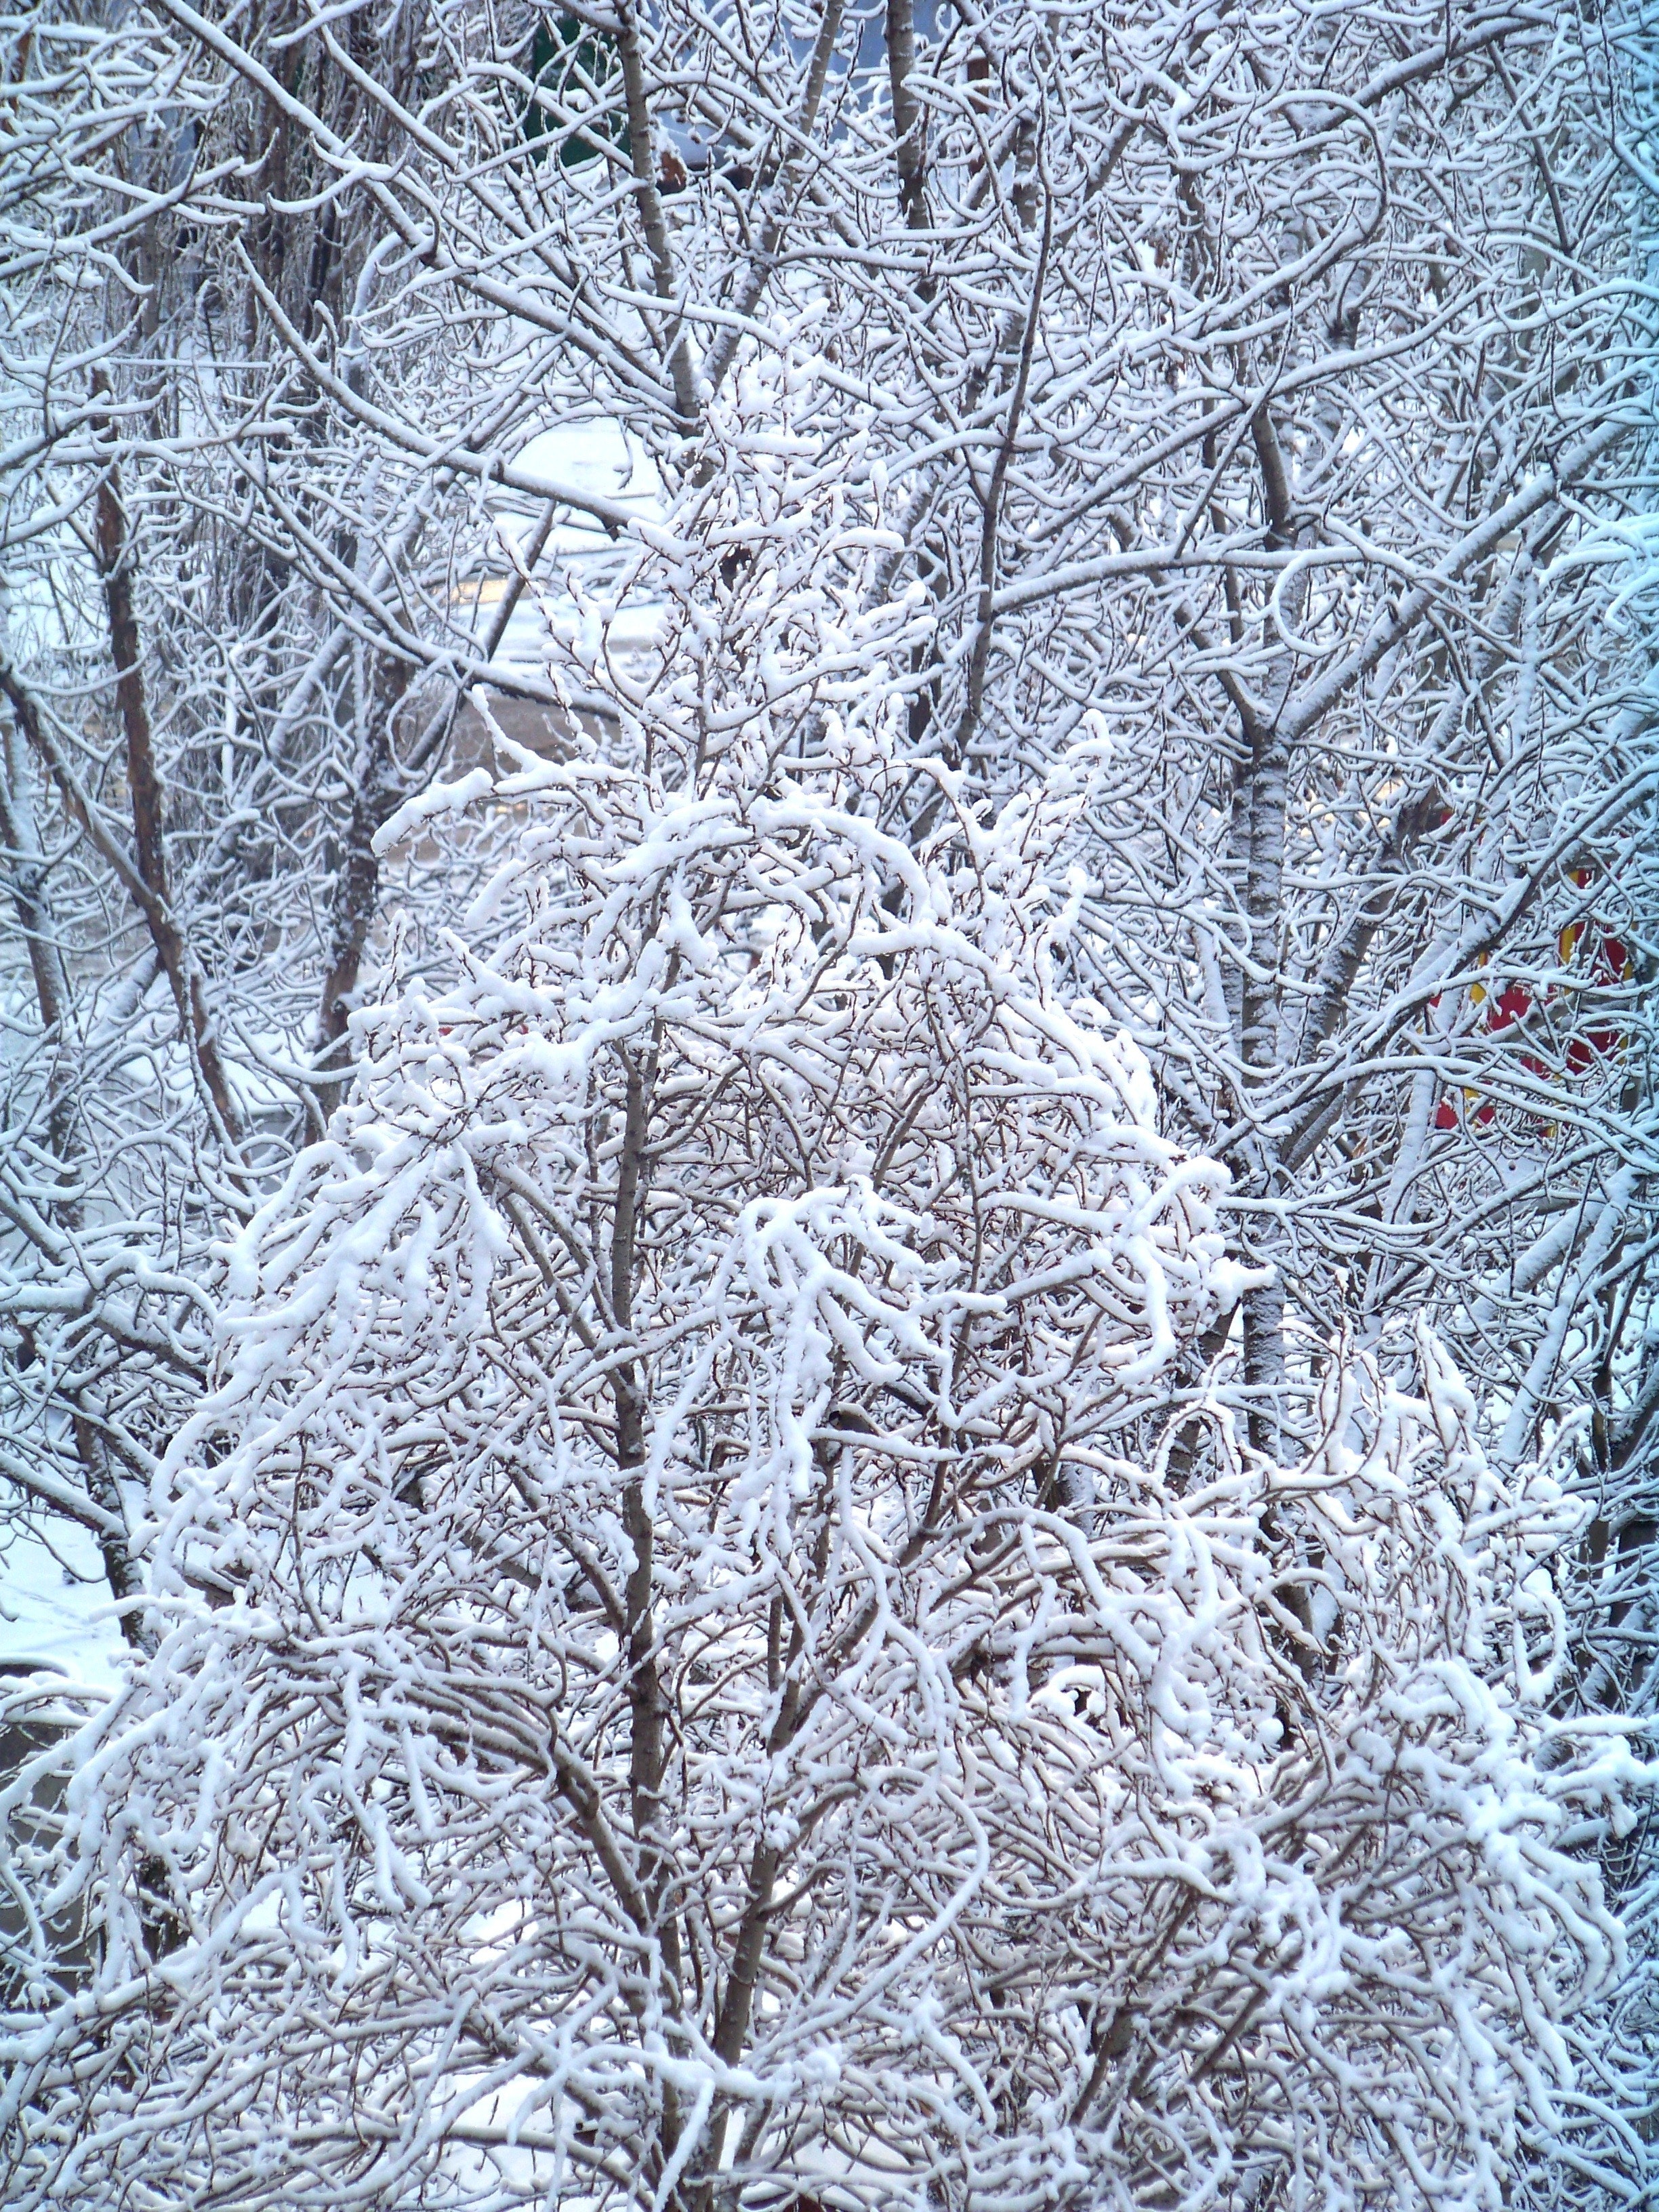
branch, tree, frost, winter, twig, freezing, snow, woody plant, plant, ice, winter storm, blizzard, pattern, trunk, Canoe birch, pine family, American larch